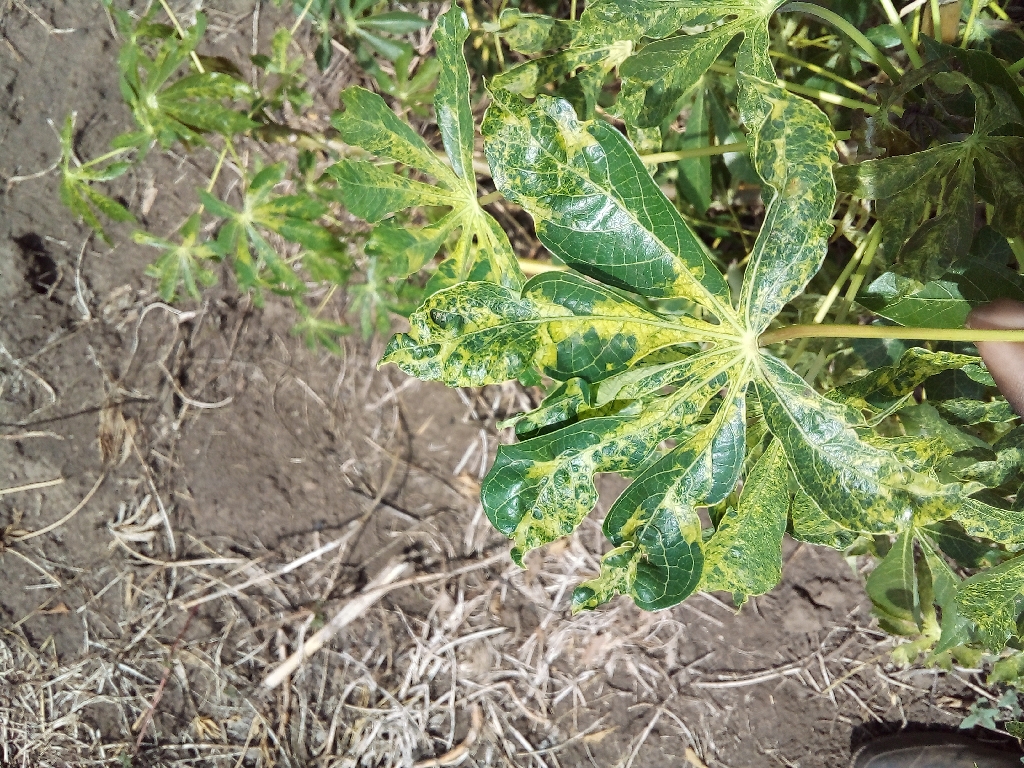
Label: cassava mosaic disease (cmd)